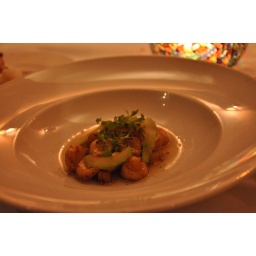
Tender pillows of celery root gnocchi tossed in brown butter with braised celery